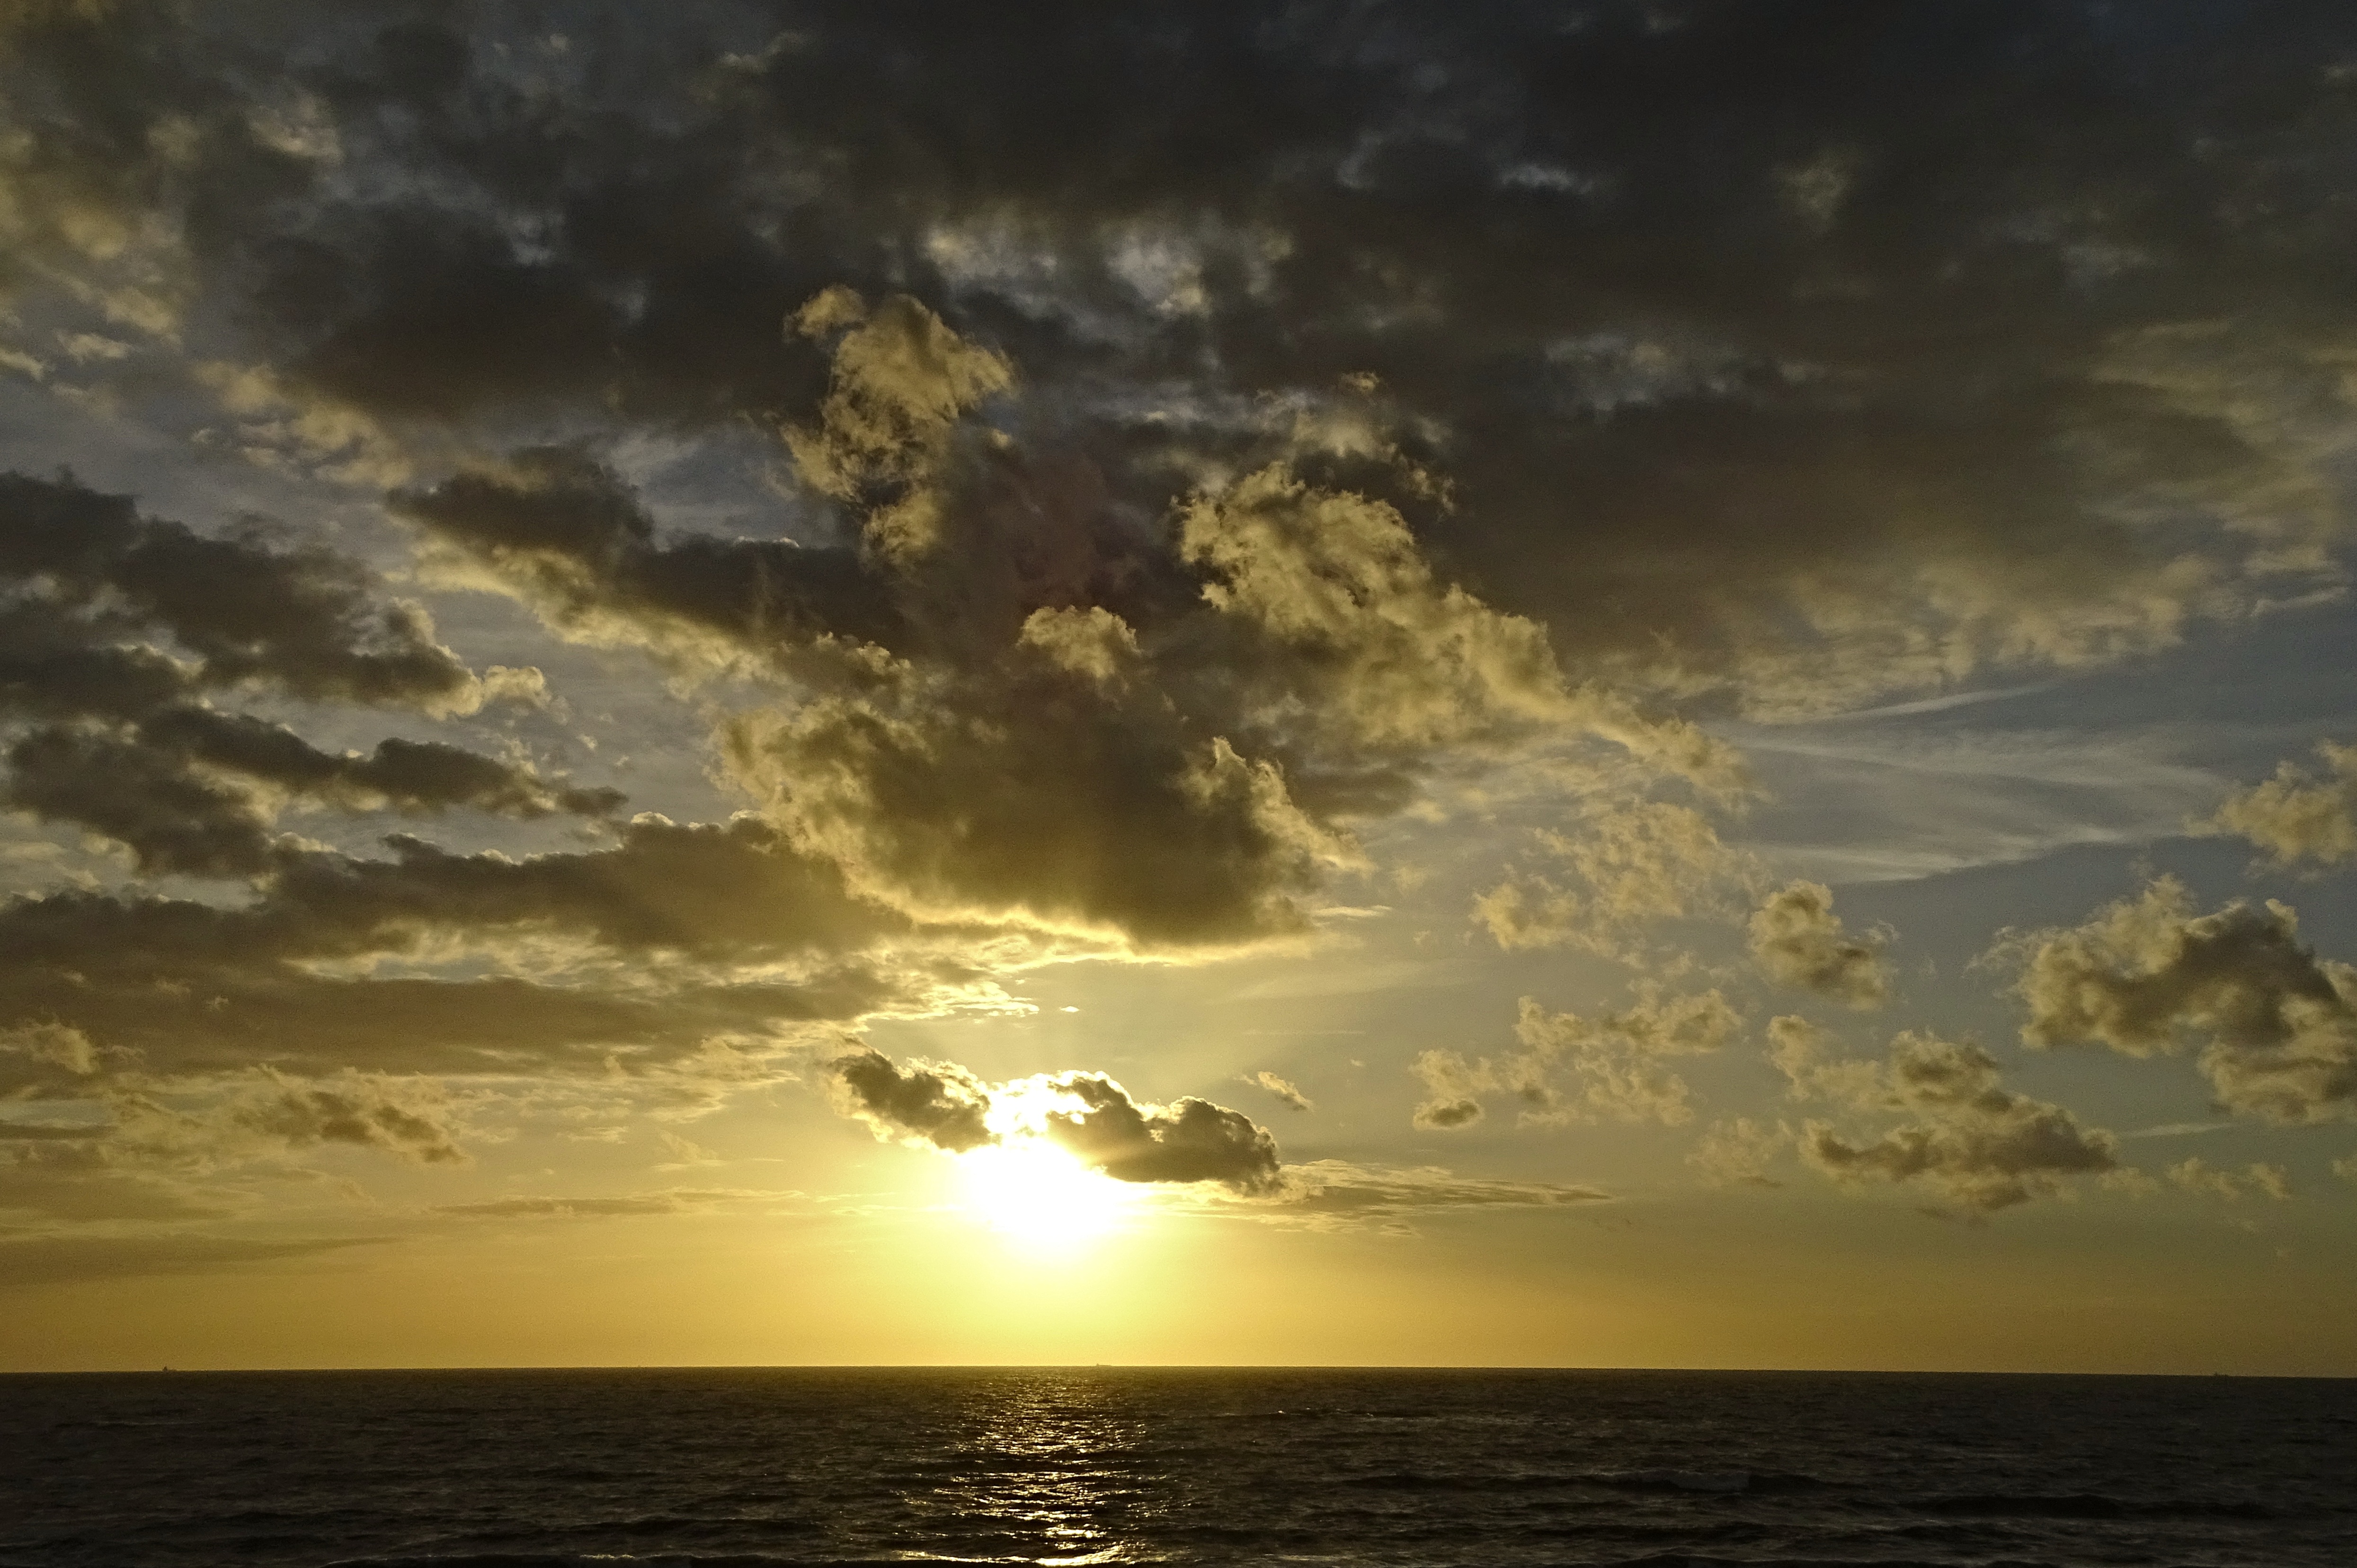
landscape, sea, coast, water, nature, ocean, horizon, cloud, sky, sun, sunrise, sunset, sunlight, cloudy, morning, dawn, atmosphere, dusk, evening, twilight, relaxation, loneliness, wide, dramatic, sea view, north sea, sunbeam, clouded sky, afterglow, wolkenspiel, evening clouds, cloud shapes, wind wave